NASCAR Xfinity Series at Chicagoland

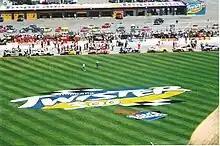
2002 infield during the pre-race for the Tropicana 400.

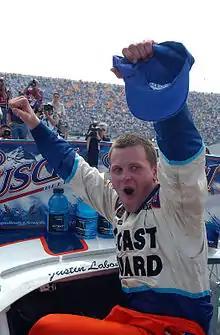
Justin Labonte celebrates after his only Busch Series victory during the 2004 event.

In 2017, the race was known as TheHouse.com 300. The following year, it was renamed the Overton's 300.